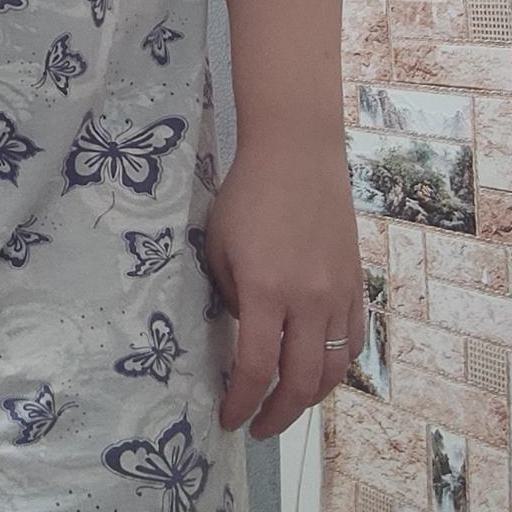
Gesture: no_gesture